Naruto Shippuden: Ultimate Ninja Storm 4

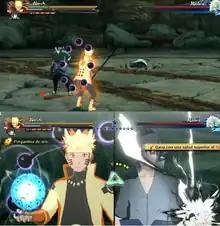
A new addition to the gameplay is the ability to switch characters mid-fight, with the top image showing the duo of Naruto and Sasuke teaming up to defeat the enemy Madara. The bottom is a quick time event, common in the series' boss fights.

"Ultimate Ninja Storm 4" gameplay is similar to that of previous games in the series, in which players battle each other in 3D arenas. A returning feature, omitted since the original "Ultimate Ninja Storm", is the ability to wall-run; players can battle on the sides (walls) of each arena. A major change to the feature is the ability to have one character on the wall and the other on the field; the second player was originally also moved to the wall to keep the battle flowing and the system in check. The game has the largest number of fighters in series history. Its roster includes 106 fighters from the "Naruto" universe, including duplicates of the same characters, such as Naruto (Part 1) and Naruto (Six Paths Sage Mode). The game also includes characters from the films "" (2014) and "" (2015). There is total of over a hundred characters in the game.